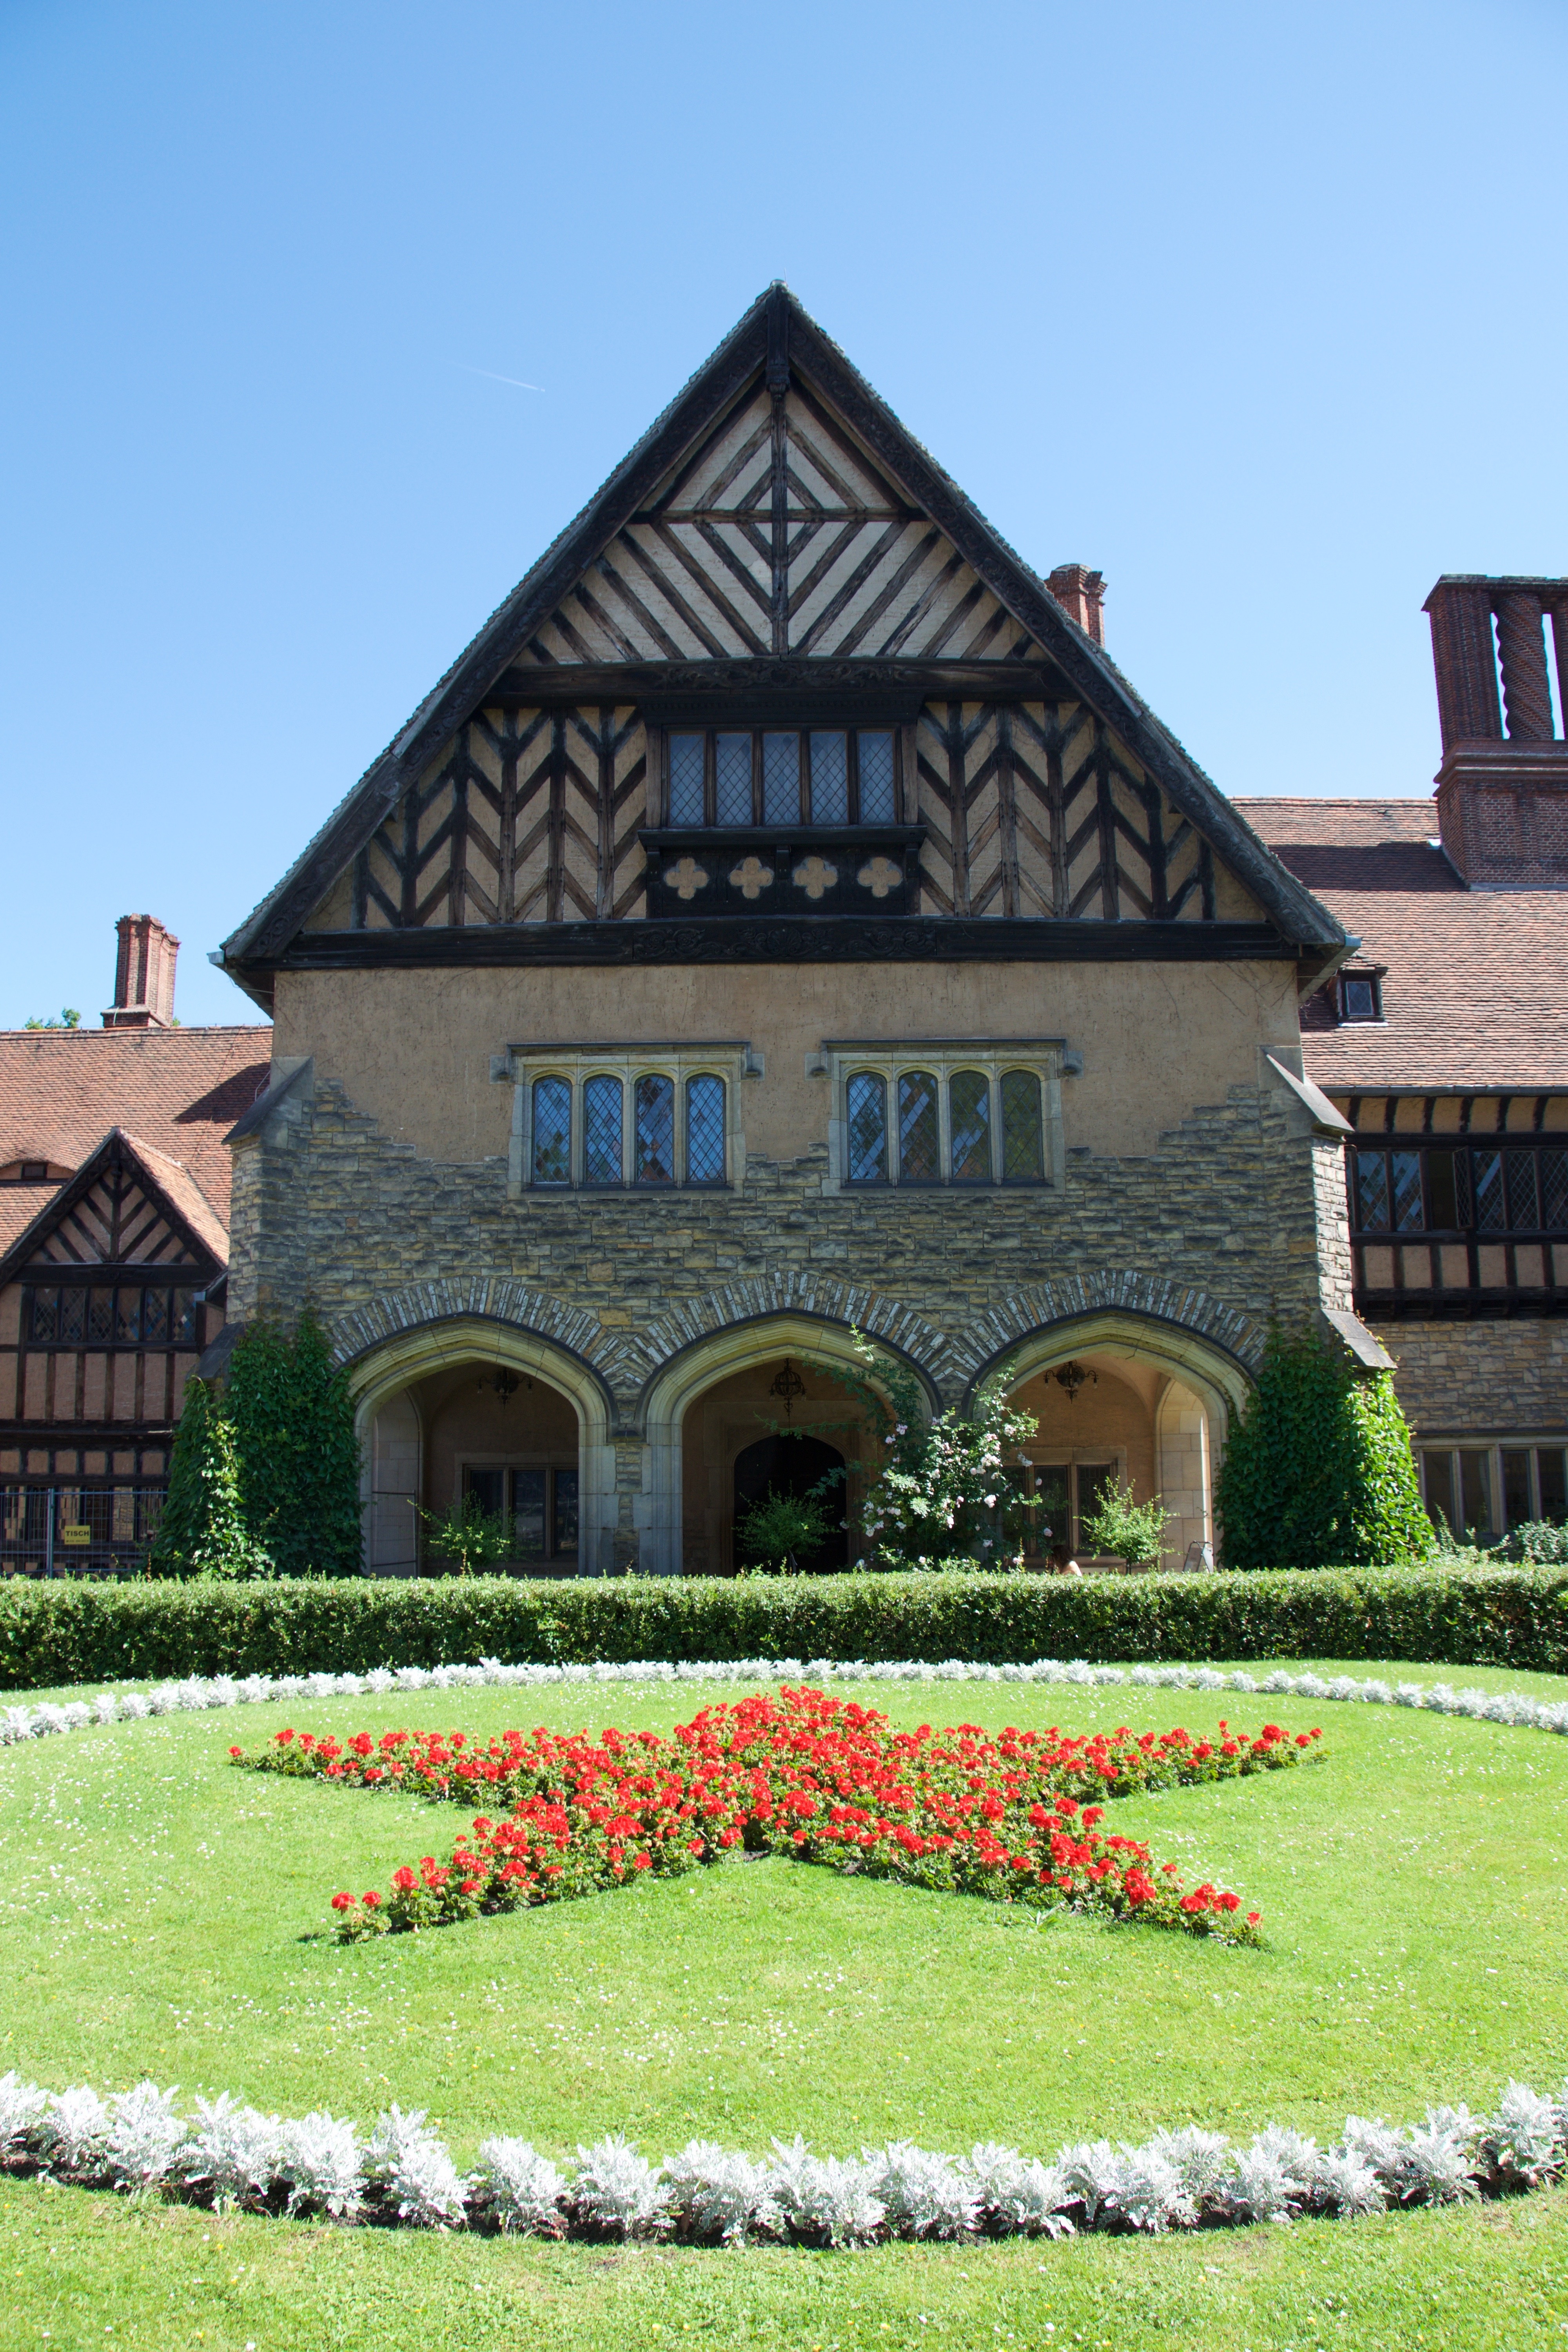
farm, lawn, house, flower, building, chateau, home, church, chapel, garden, place of worship, monastery, estate, rural area